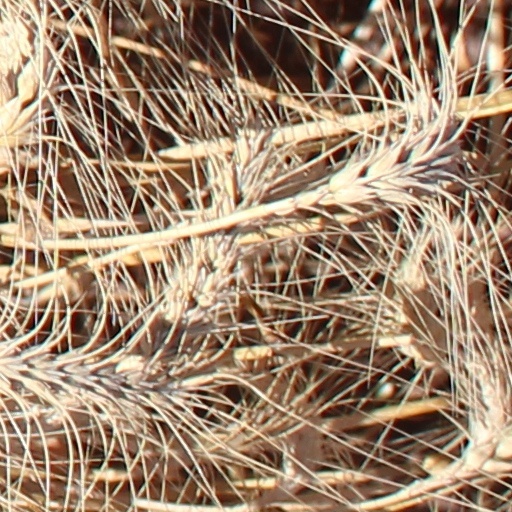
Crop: wheat